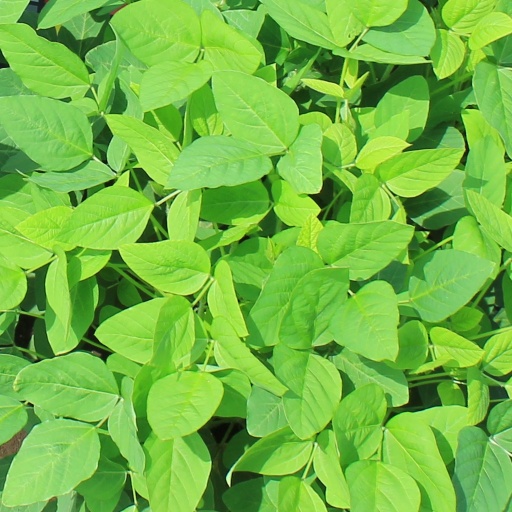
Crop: soybean